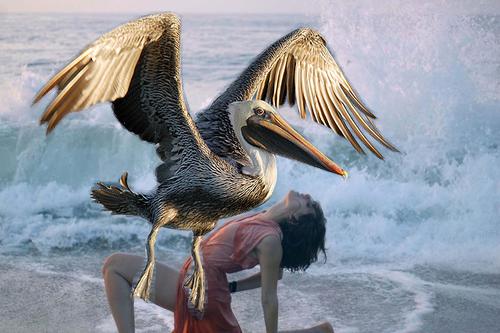
Bird species: Brown_Pelican
Bird type: waterbird
Background: water